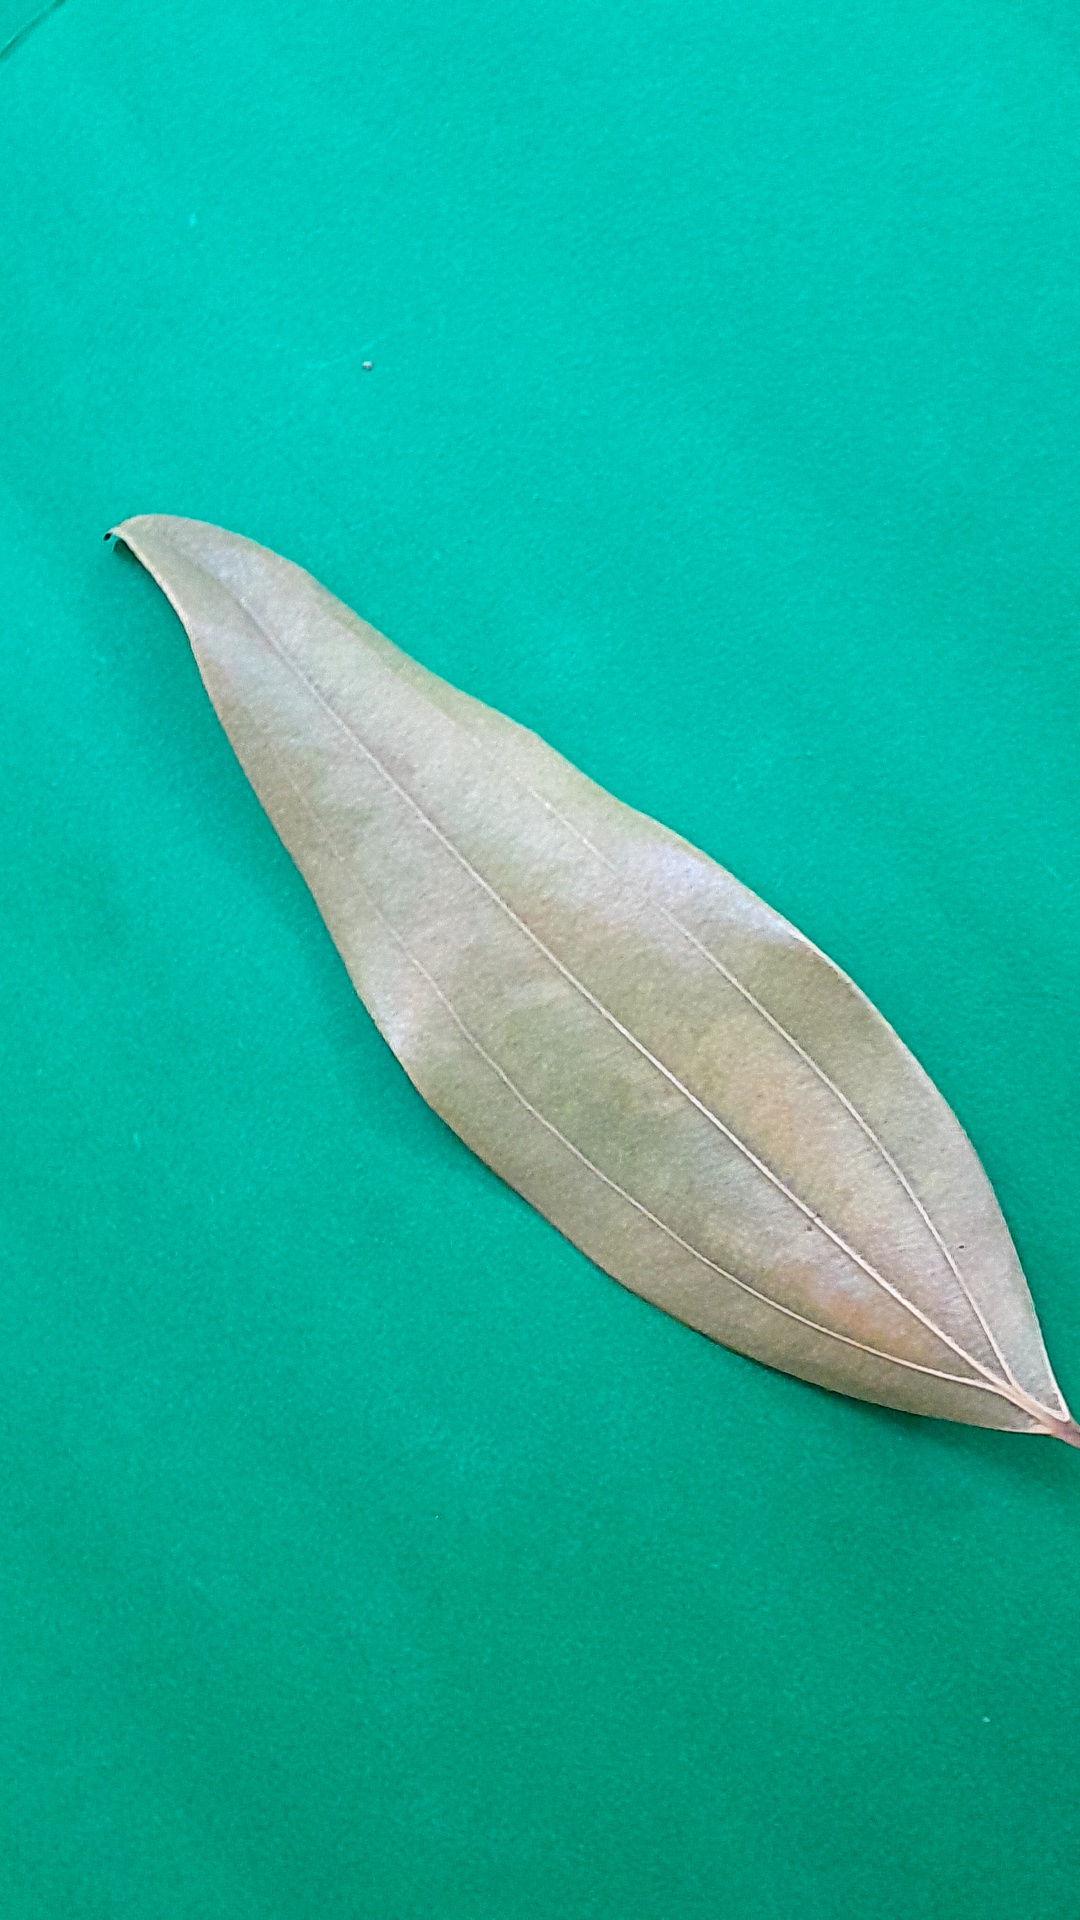
Label: Dry Leaf